Pocatello, Idaho minor league baseball teams

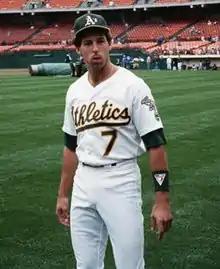
Walt Weiss, 1988 AL Rookie of the Year

The Pocatello Giants were affiliated with the San Francisco Giants for the 1988 and 1989 seasons; prior affiliation was with the Oakland A's. The home stadium was Halliwell Park, located on Alameda Drive. After the 1989 season the Giants ended their farm team affiliation with the franchise. The franchise became an independent/co-op team and was renamed the Gate City Pioneers for the 1990 season; that team featured players from the Montreal Expos and Chicago White Sox farm systems as well as minor league players from the Hiroshima Toyo Carp of the Nippon Professional Baseball. For the 1991 season, the team changed its name to the Pocatello Pioneers. The franchise to relocated to Lethbridge, Alberta, where they became the Lethbridge Mounties.